Stamp Centenary Exhibition 1940

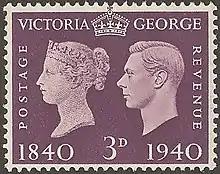
Stamp issued in conjunction with the Stamp Centenary Exhibition marking the centenary of the first postage stamp

The Stamp Centenary Exhibition was an international stamp exhibition. It was held at Lancaster House in London from 6–11 May 1940, under the auspices of the Royal Philatelic Society. It was in aid of the Lord Mayor's Red Cross and St. John Fund. Penny Black reprints (with full gum) were printed by Waterlow and Sons for the exhibition. Miniature sheets were produced in five colors, as well as Cinderella stamp sheets. A set of six commemorative stamps were also released the first day of the exhibition. (Scott catalogue numbers 252-257, all available for modest prices.) Commencement of the Battle of France coincided with its closing days.